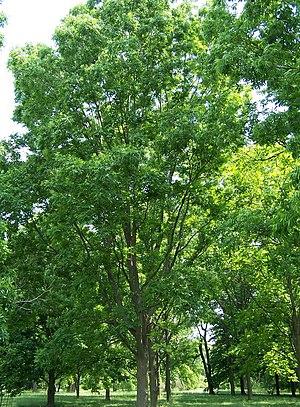
Le pacanier ou noyer de pécan est un arbre de la famille des Juglandacées, cultivé pour son fruit principalement en Amérique du Nord d'où il est originaire.